Mercedes-Benz W188

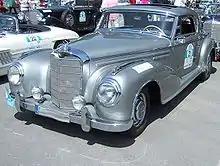
1957 Mercedes-Benz 300Sc coupe

The 300 Sc (W188) appeared in 1955, featuring upgrades to both its engine and suspension derived from the high-performance 300SL Gullwing introduced a year earlier and the (W186) 300c, its most advanced version. These included the Sc's new M199 inline-six receiving a significantly detuned version of the 300 SL's M198 mechanical direct fuel-injection system, and a rear suspension improvement from the 300c.